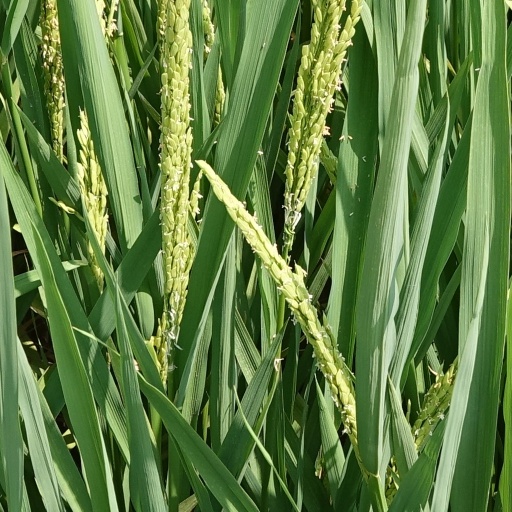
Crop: rice